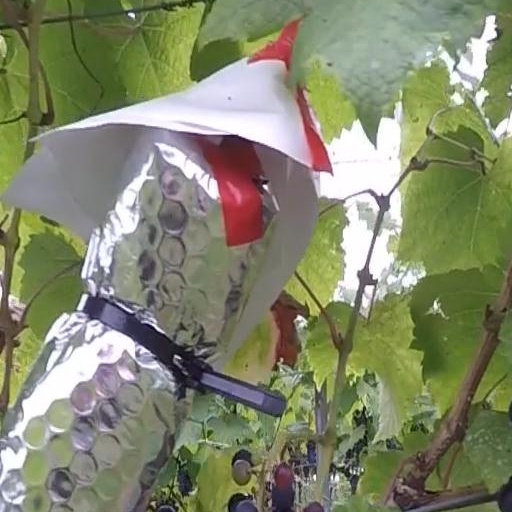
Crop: grape